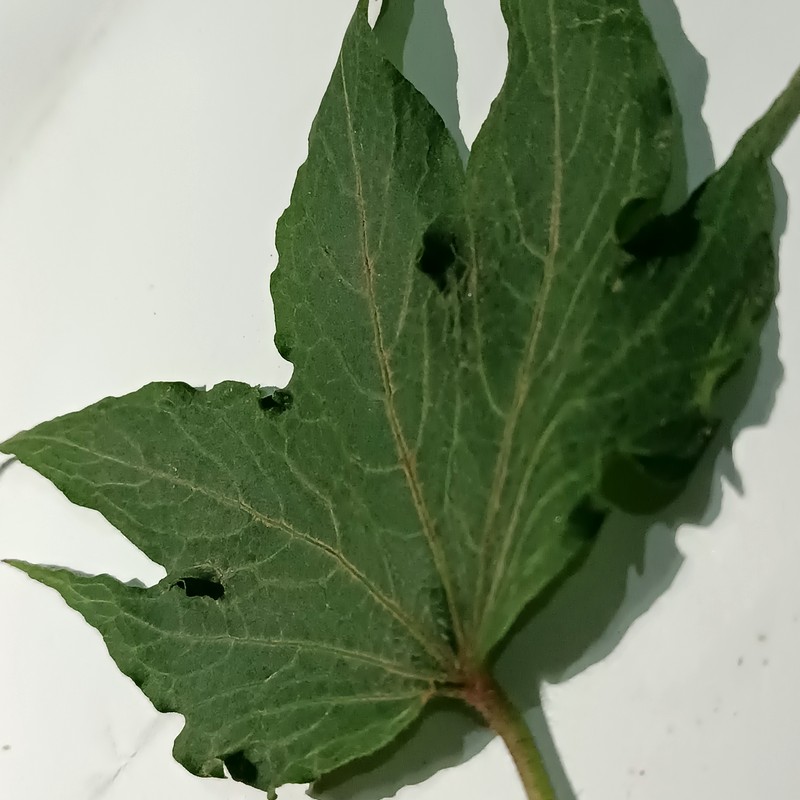
Label: Herbicide Growth Damage